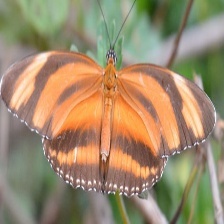
Species: BANDED ORANGE HELICONIAN